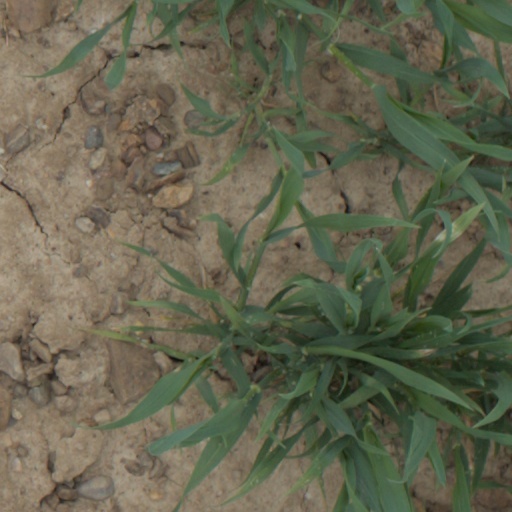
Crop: wheat